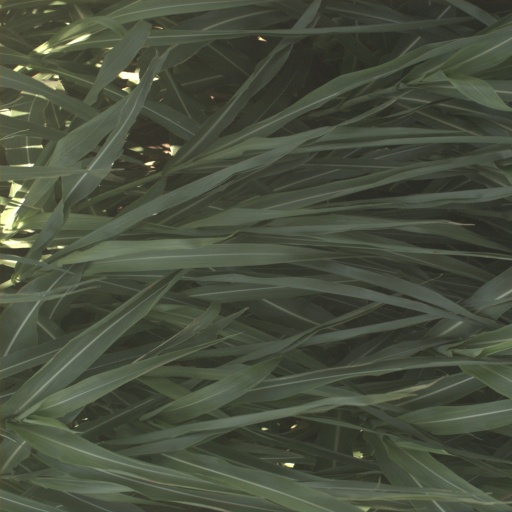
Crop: sorghum